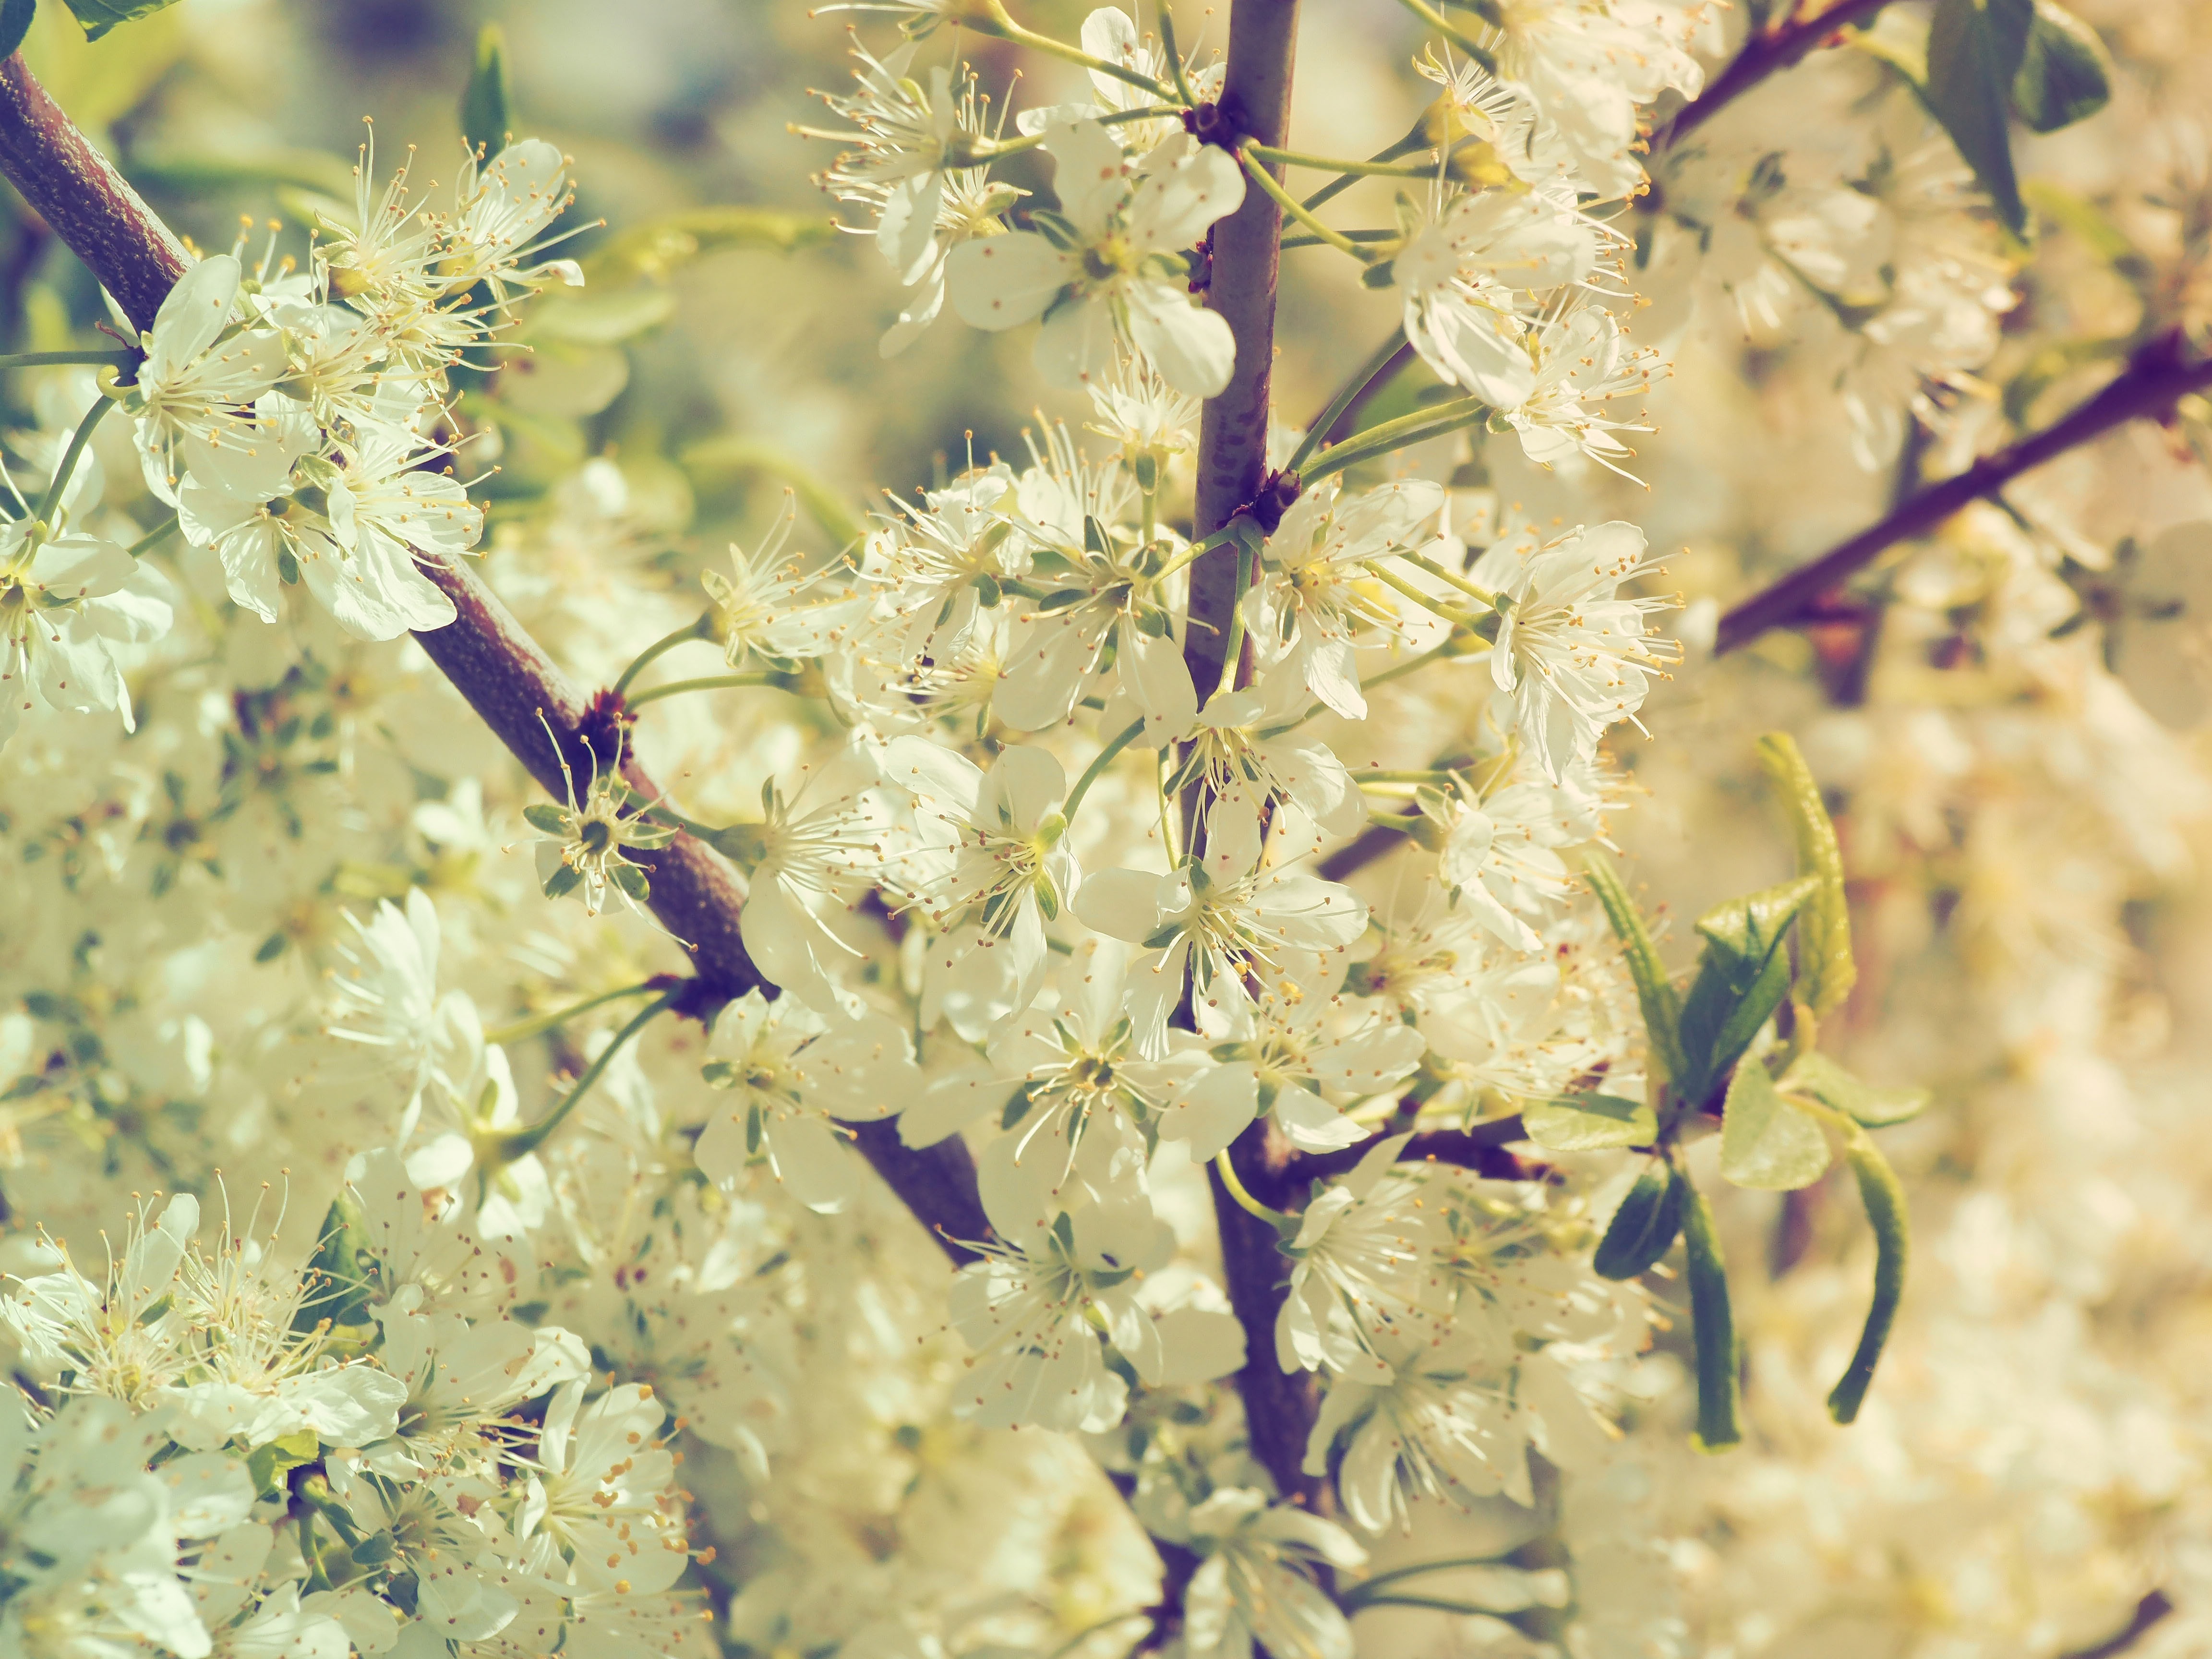
nature, branch, blossom, plant, white, leaf, flower, food, spring, herb, produce, flora, flowering, cherry, macro photography, flowering tree, white flowers, flowering plant, cherry blossoms, flowering branch, primtemps, flowers cherry, land plant